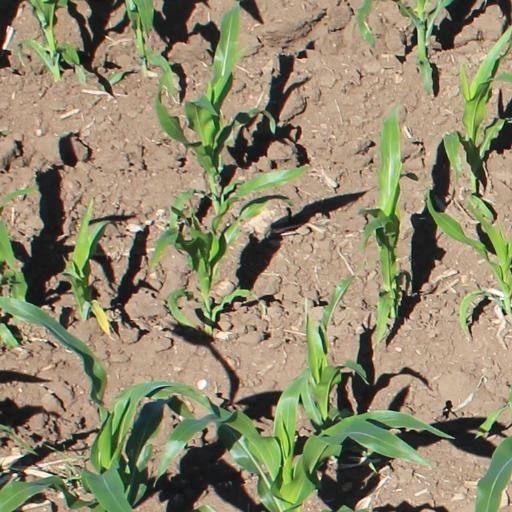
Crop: maize; corn